Vanderbilt Triple Palace

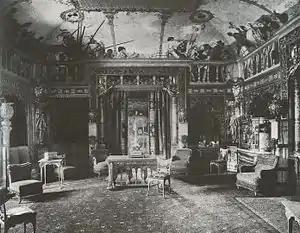
William H. Vanderbilt's drawing room with ceiling painted by Pierre-Victor Galland

William H. Vanderbilt's residence in the southern section had elaborate decor, including an extensive art collection. There were 58 rooms in the southern residence, each designed in a different style. The Nashville "Daily American" described the northern section's decorations as being ornate but "less utterly utter" than those in the southern section.